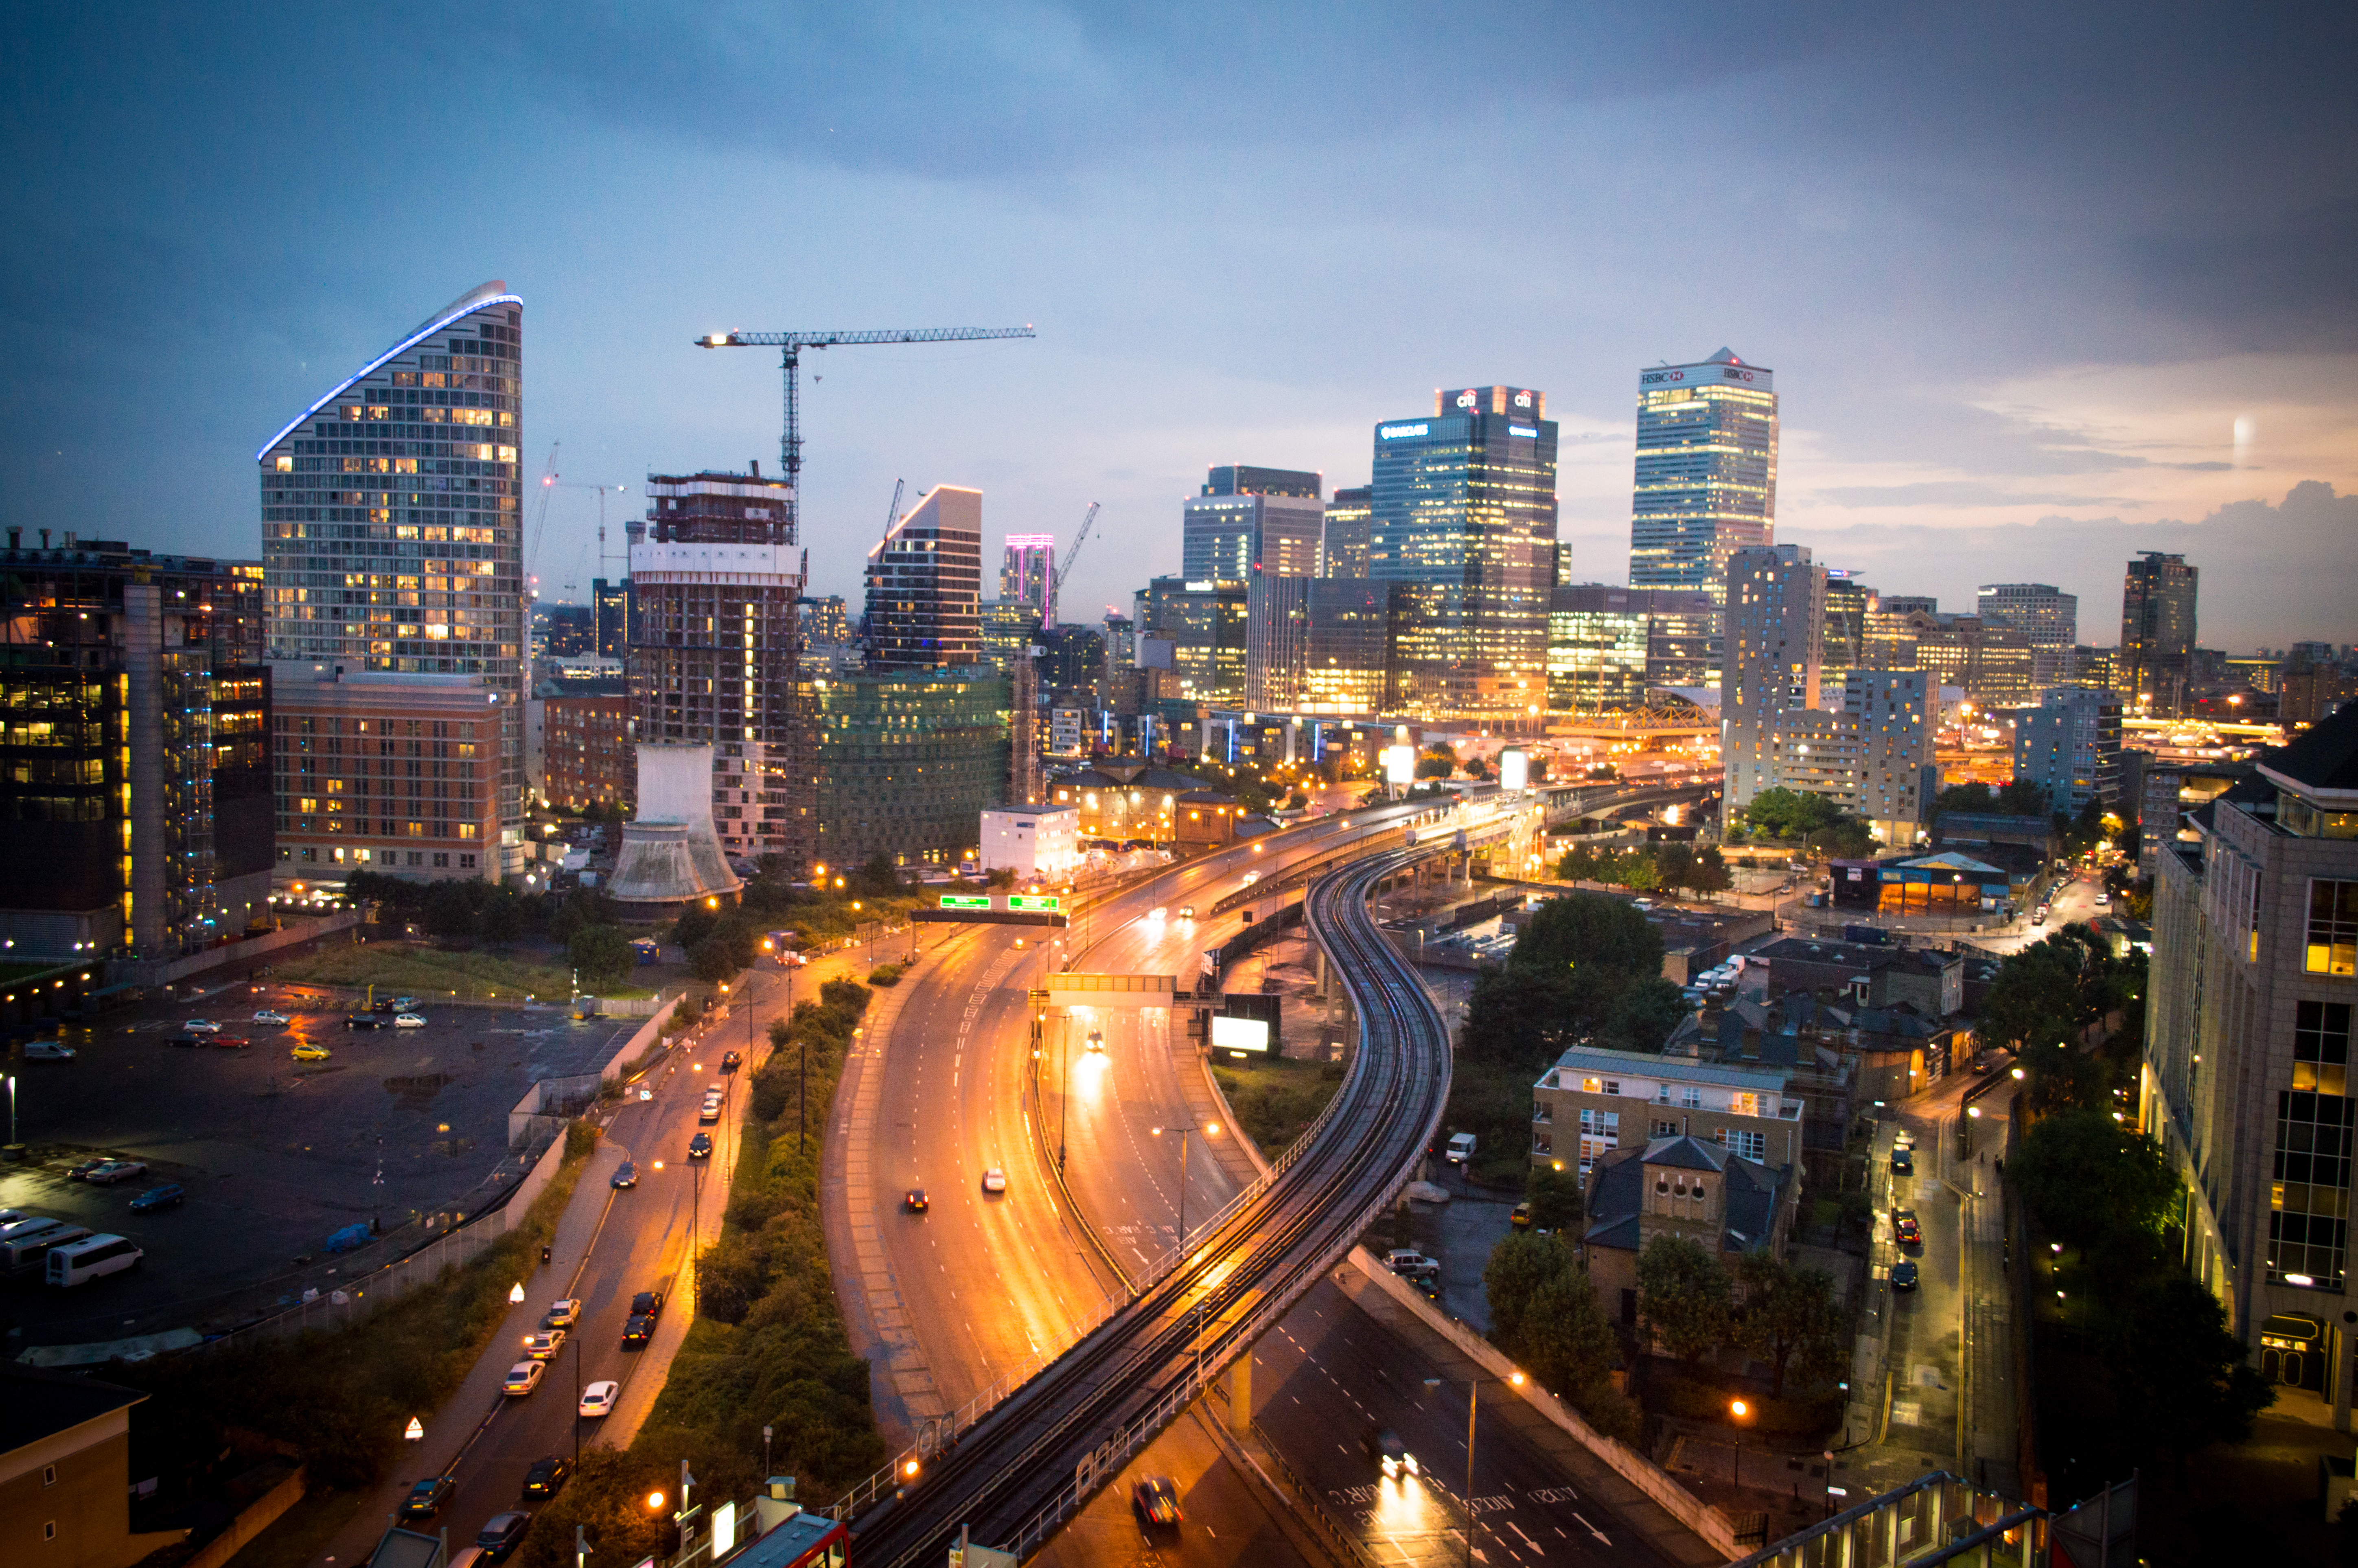
tree, water, horizon, architecture, sky, sunset, road, skyline, traffic, night, morning, town, highway, building, dawn, city, skyscraper, cityscape, downtown, dusk, daytime, suburb, evening, reflection, tower, landmark, tower block, streets, lights, metropolis, condominium, bird's eye view, aerial photography, high rises, urban area, residential area, computer wallpaper, metropolitan area